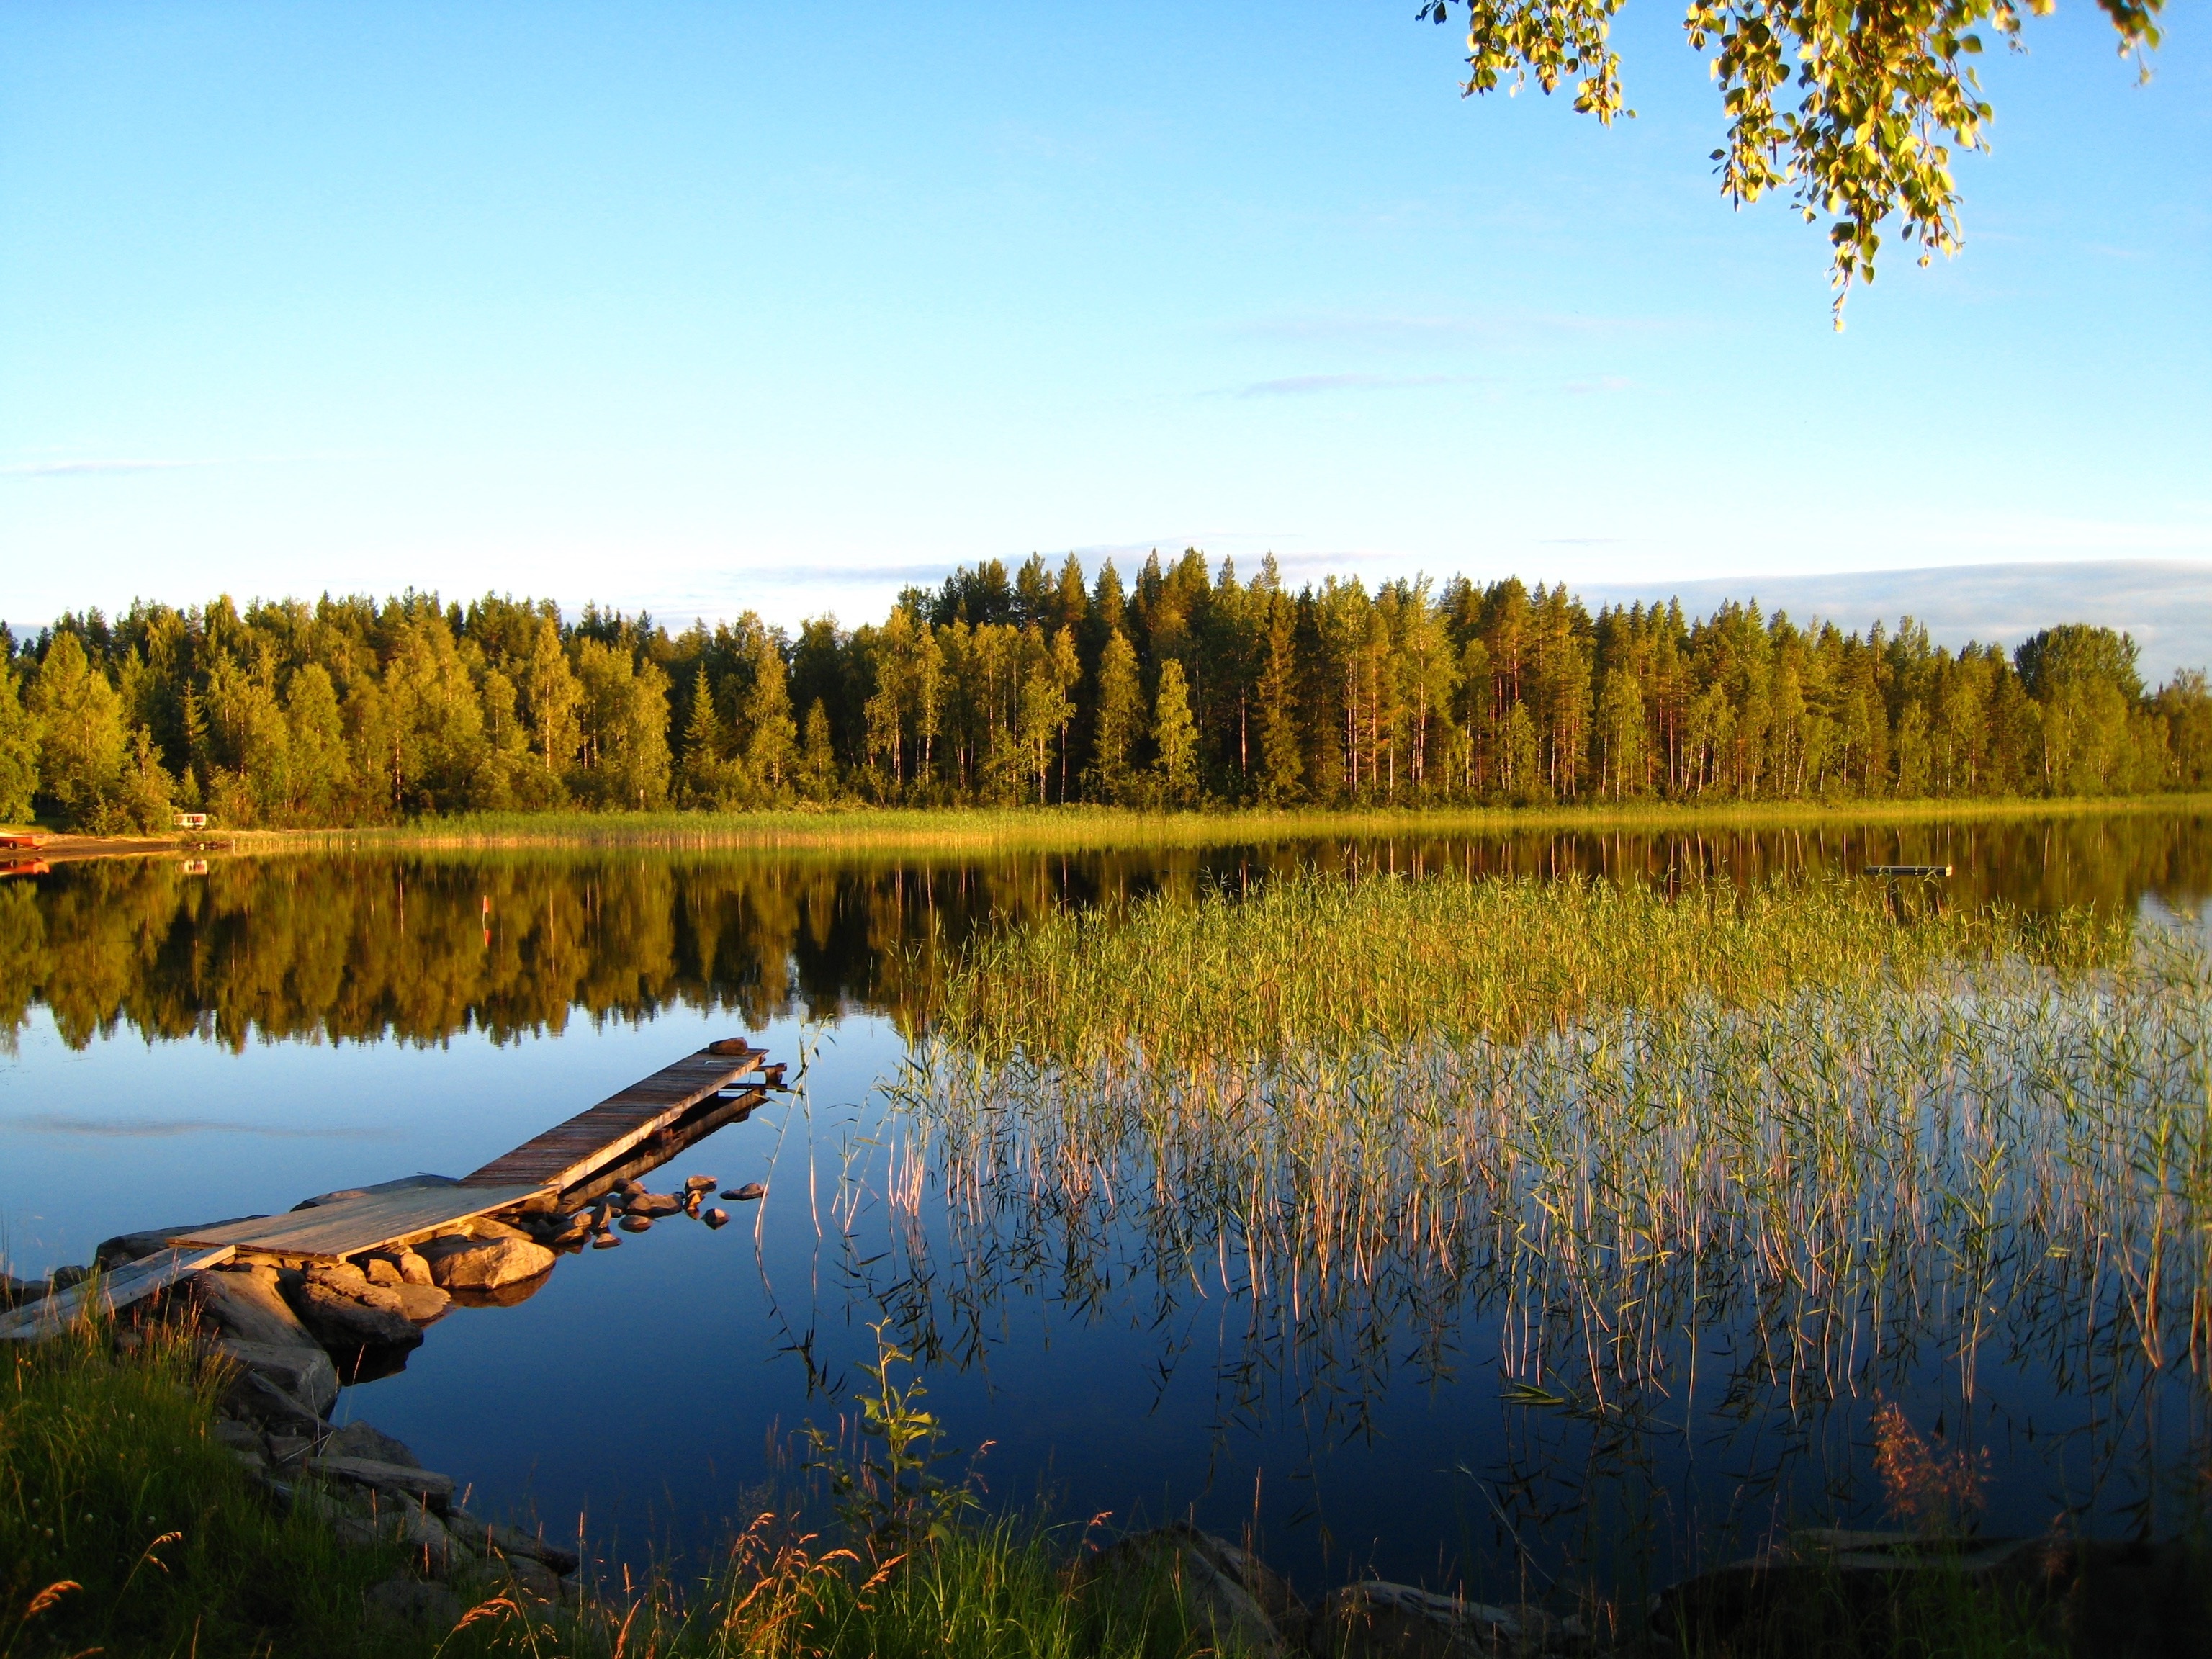
landscape, tree, water, nature, grass, marsh, swamp, wilderness, mountain, bridge, meadow, morning, lake, river, summer, reed, pond, green, reflection, autumn, blue, reservoir, body of water, sweden, landscapes, wetland, bog, fold, habitat, loch, ecosystem, himmel, mirroring, skellefte, v sterbotten, lull, smooth as glass, natural environment, landscape sweden, commodity swamp